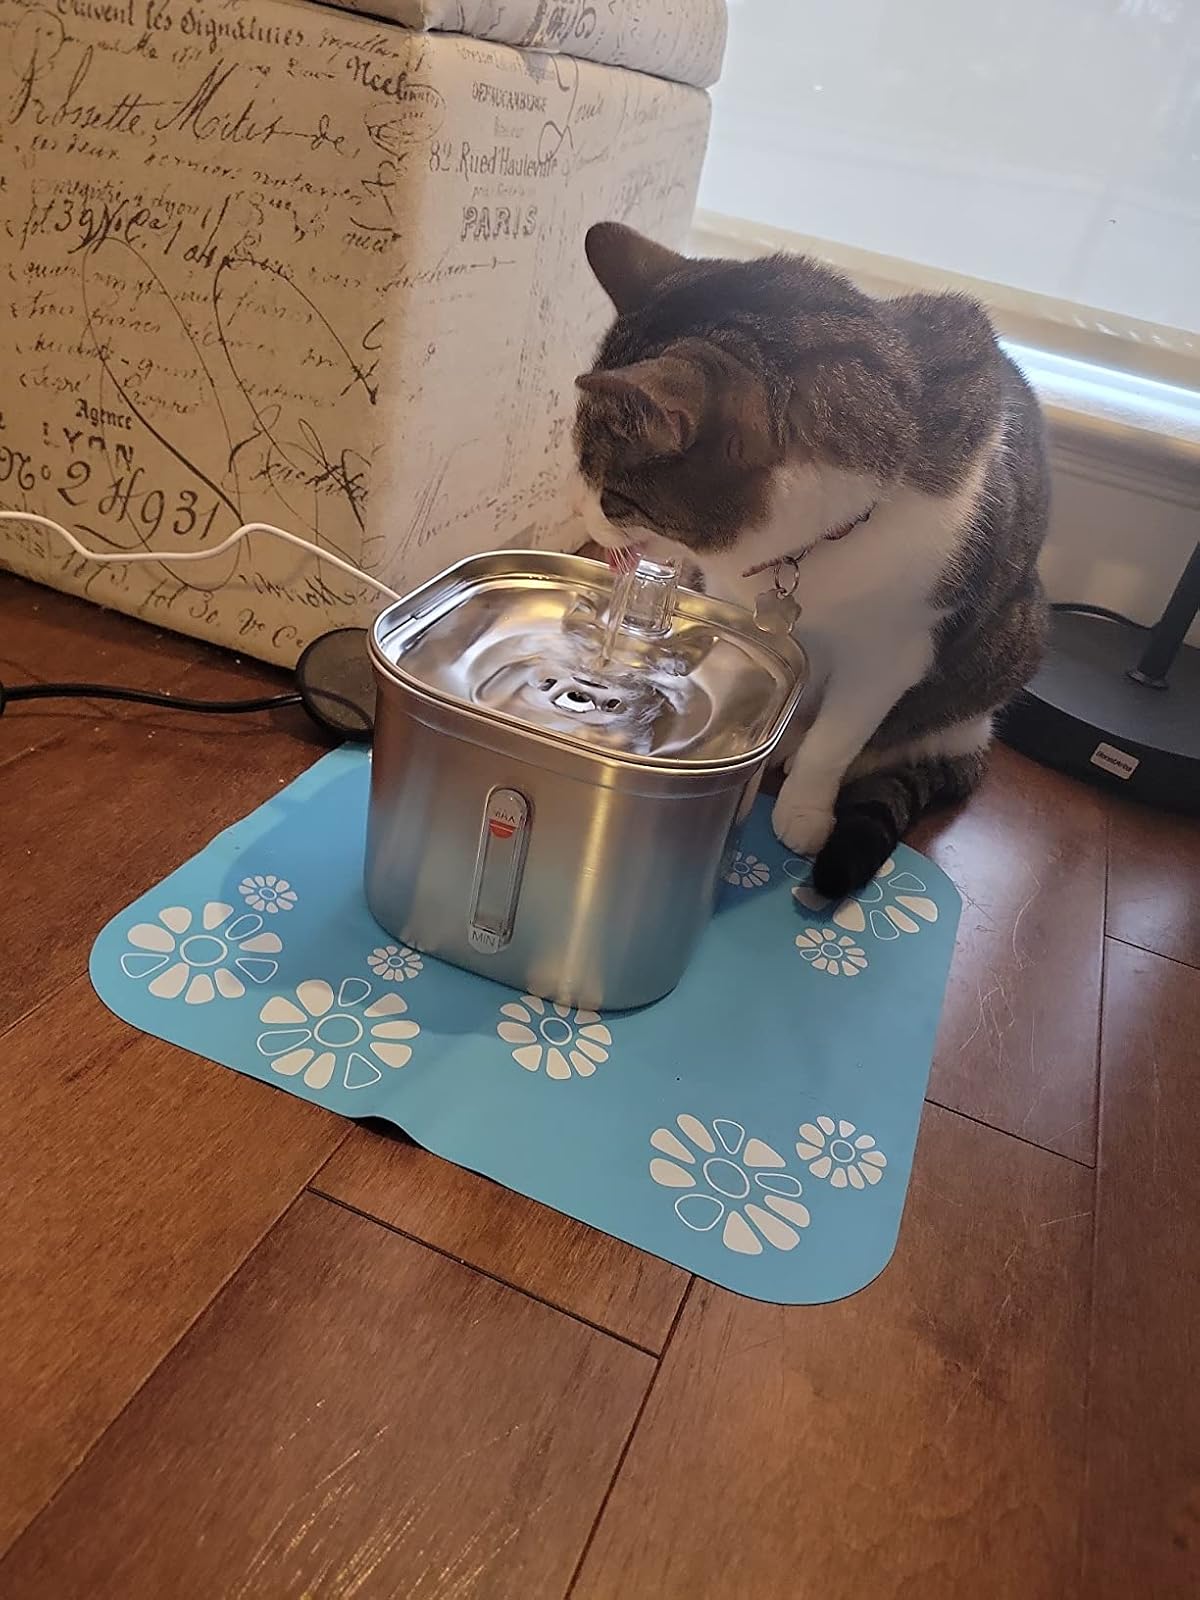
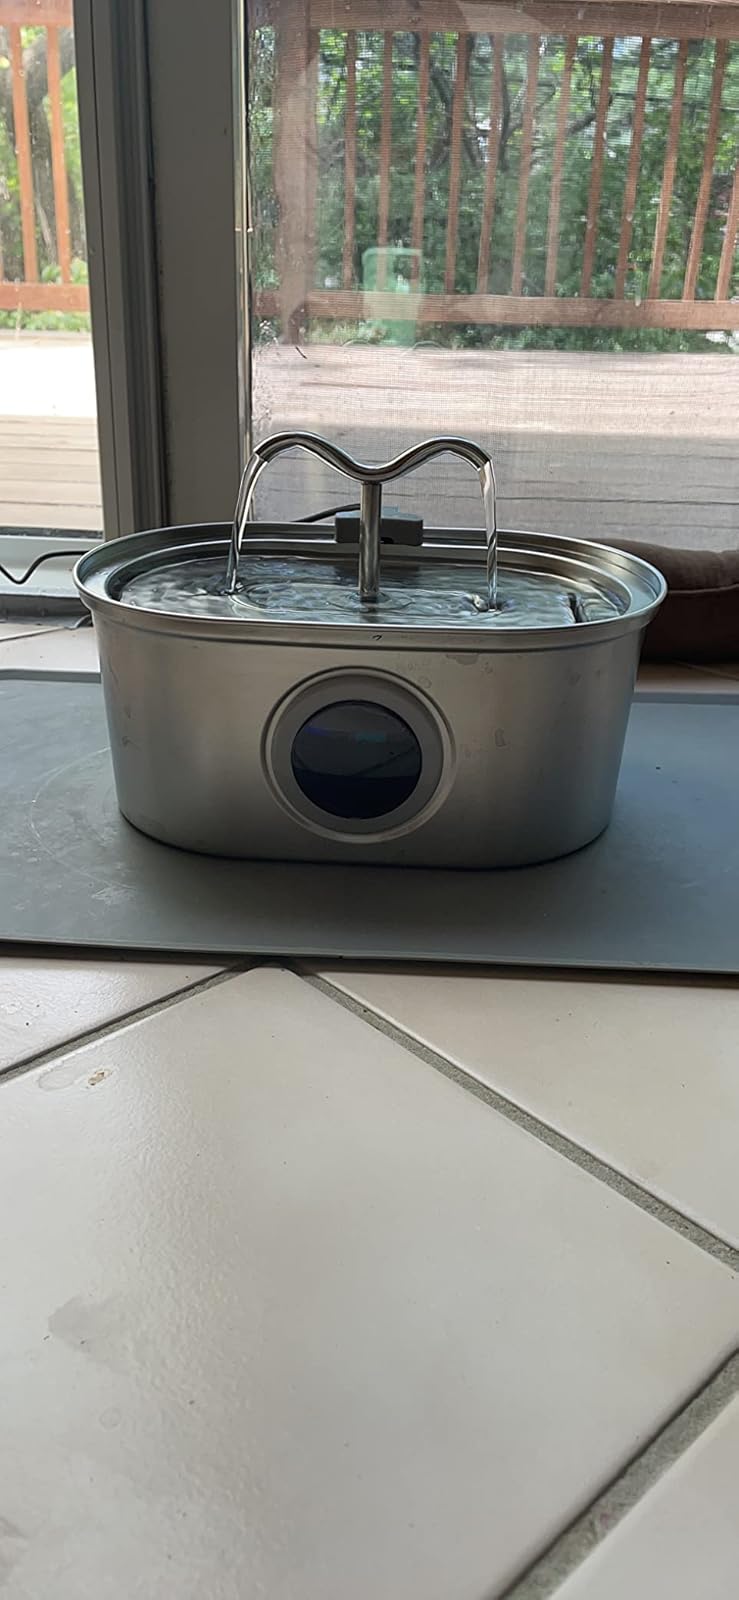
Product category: items_bowl
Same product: no